Sacral architecture

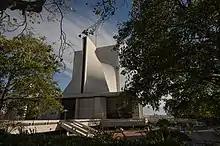
Cathedral of Saint Mary of the Assumption in San Francisco, USA

Gothic architecture was particularly associated with cathedrals and other churches, which flourished in Europe during the high and late medieval period. Originating in 12th century France, it was known during the period as "" ("French work"). The style originated at the abbey church of Saint-Denis in Saint-Denis, near Paris. Other notable Gothic religious structures include Notre-Dame de Paris, the Cathedral of Our Lady of Amiens, and the Chartres Cathedral.